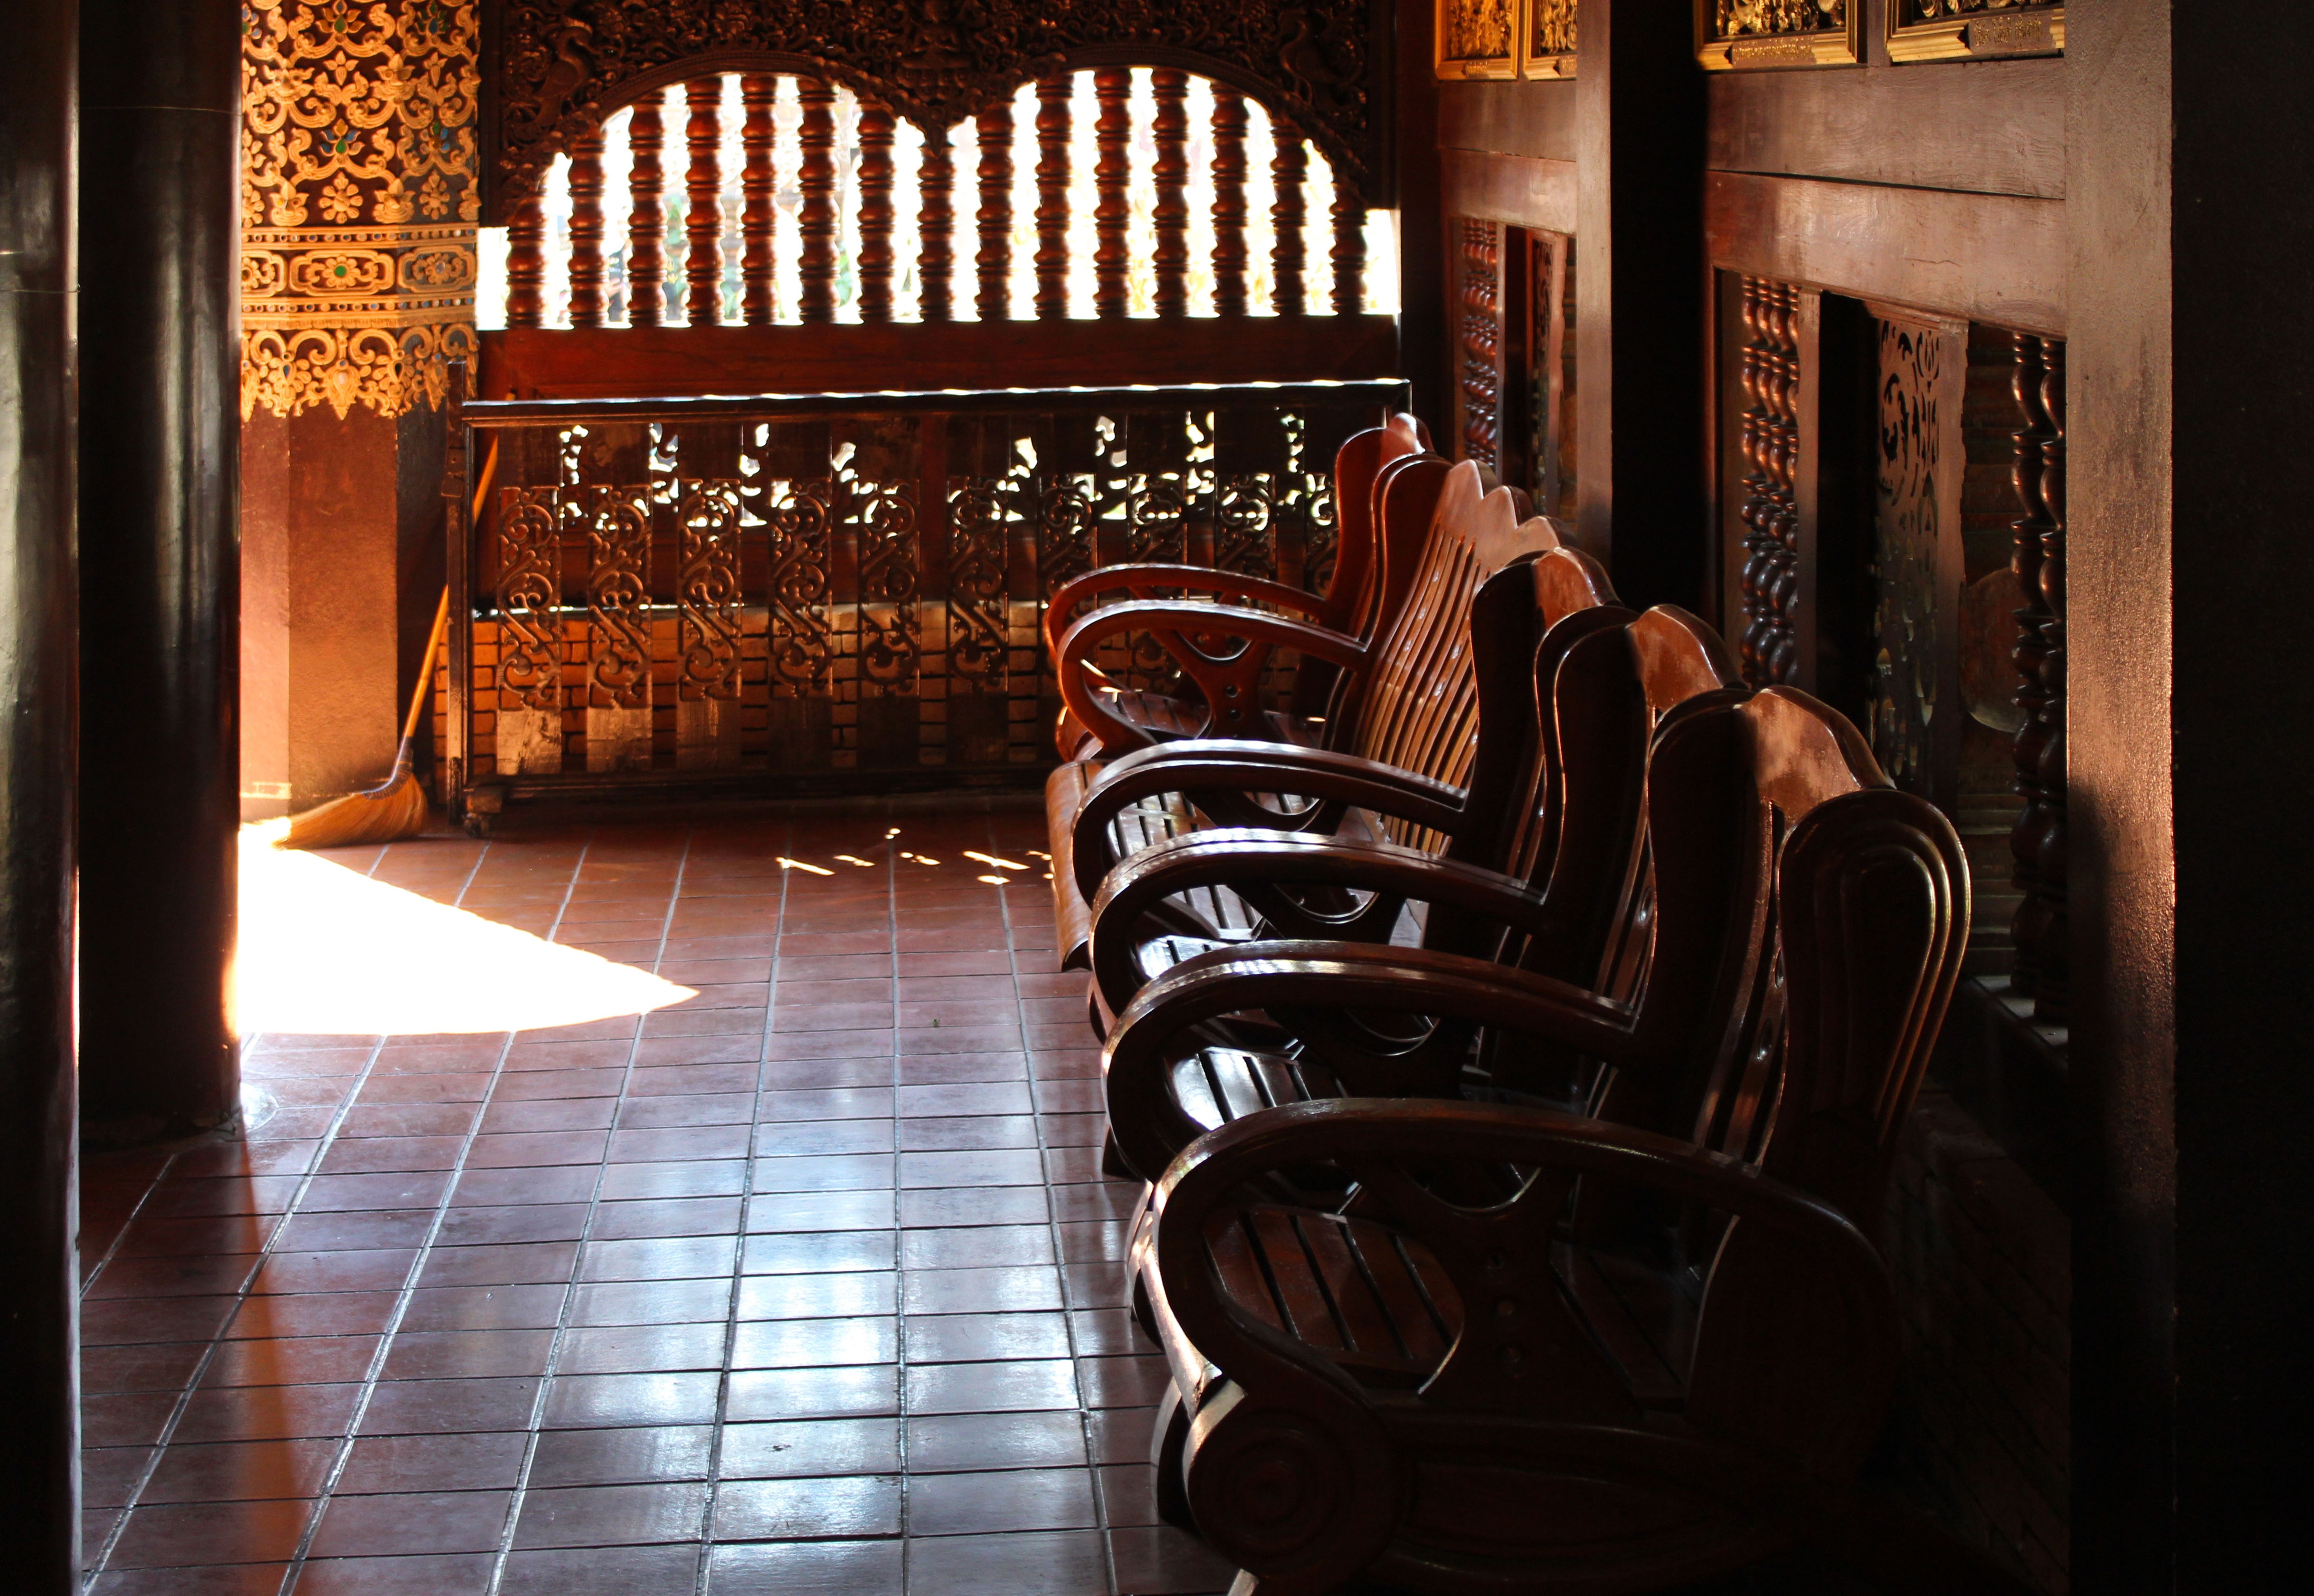
architecture, wood, house, floor, interior, window, perspective, restaurant, home, wall, rustic, bar, waiting, decoration, peaceful, sitting, space, brown, empty, furniture, room, decor, modern, interior design, chairs, indoors, relaxation, design, display, hardwood, waiting room, style, elegant, armchair, contemporary, casual, backdrop, comfortable, nobody